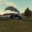
Label: train